Floridians FC

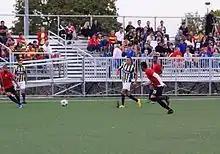
Floridians FC vs Ft lauderdale Strikers

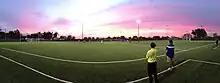
Floridians FC vs Ft Lauderdale Strikers

On Wednesday, May 20, 2009, Schulz Academy was announced as a USL Premier Development League expansion franchise, joining the league in 2010. The team played its first competitive game on May 7, 2010, a 0–1 loss to the Bradenton Academics.